Lemgo

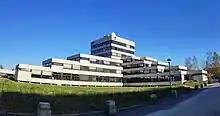
main building of the THOWL (2019)

Lemgo is the location of the TH OWL and the Fraunhofer Institute IOSB-INA. Together with the buiness partners of the Centrum Industrial IT, the CIIT, a science-to-business center for Industrial Automation Technologies, and the Industry 4.0 Living Lab SmartFactoryOWL the campus site in Lemgo forms a cluster for Intelligent Systems Technologies in the OWL region.